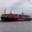
Label: ship